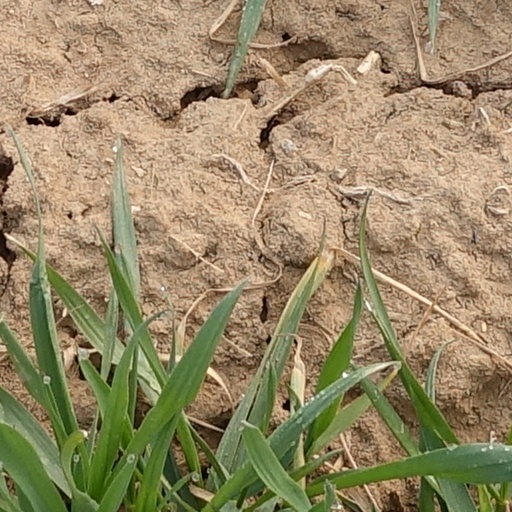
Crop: wheat